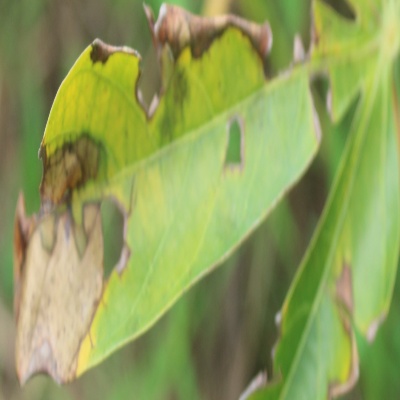
Crop: Cassava
Condition: brown spot